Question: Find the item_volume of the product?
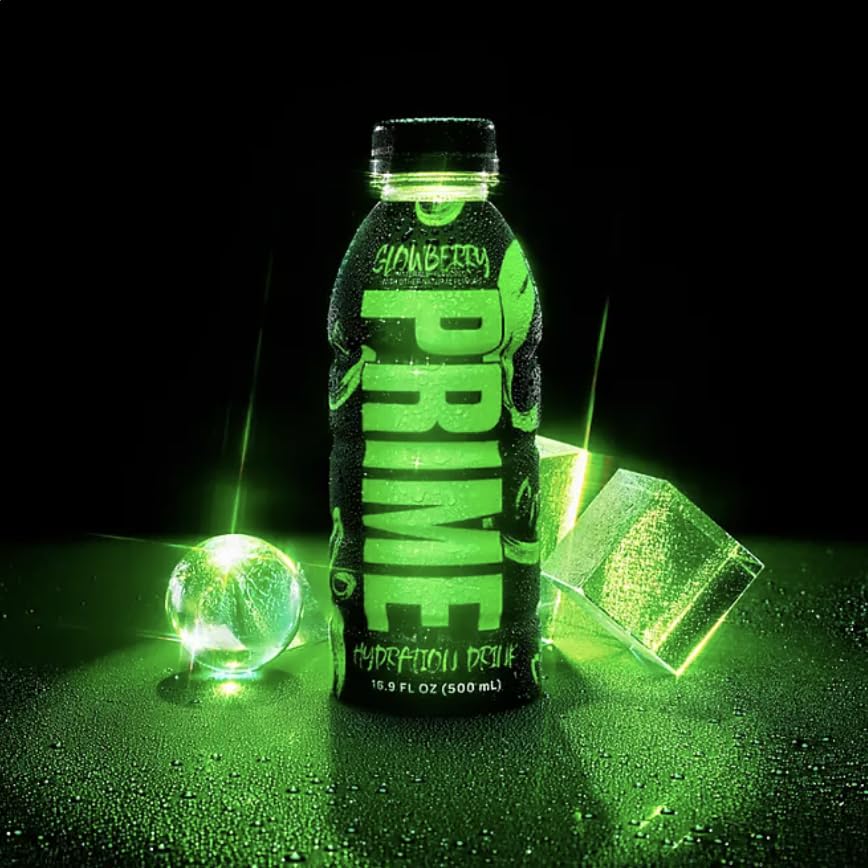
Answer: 16.9 fluid ounce